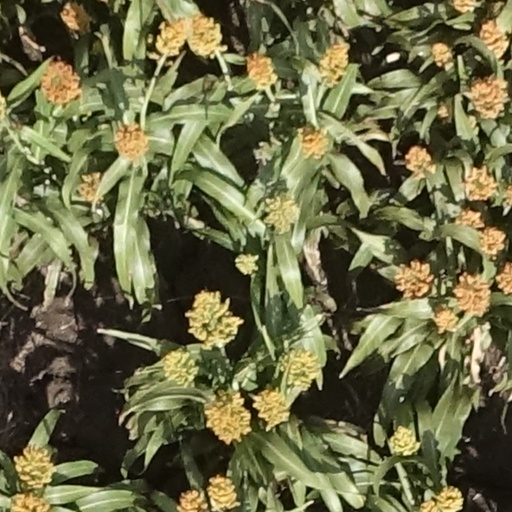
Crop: sorghum